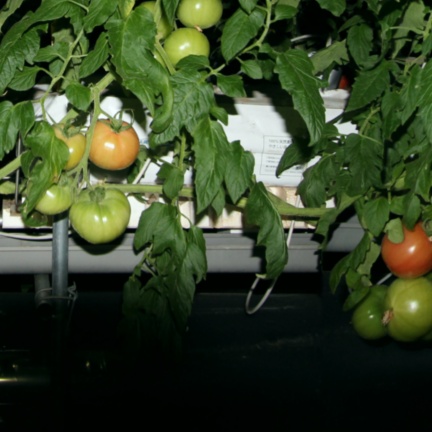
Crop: tomato